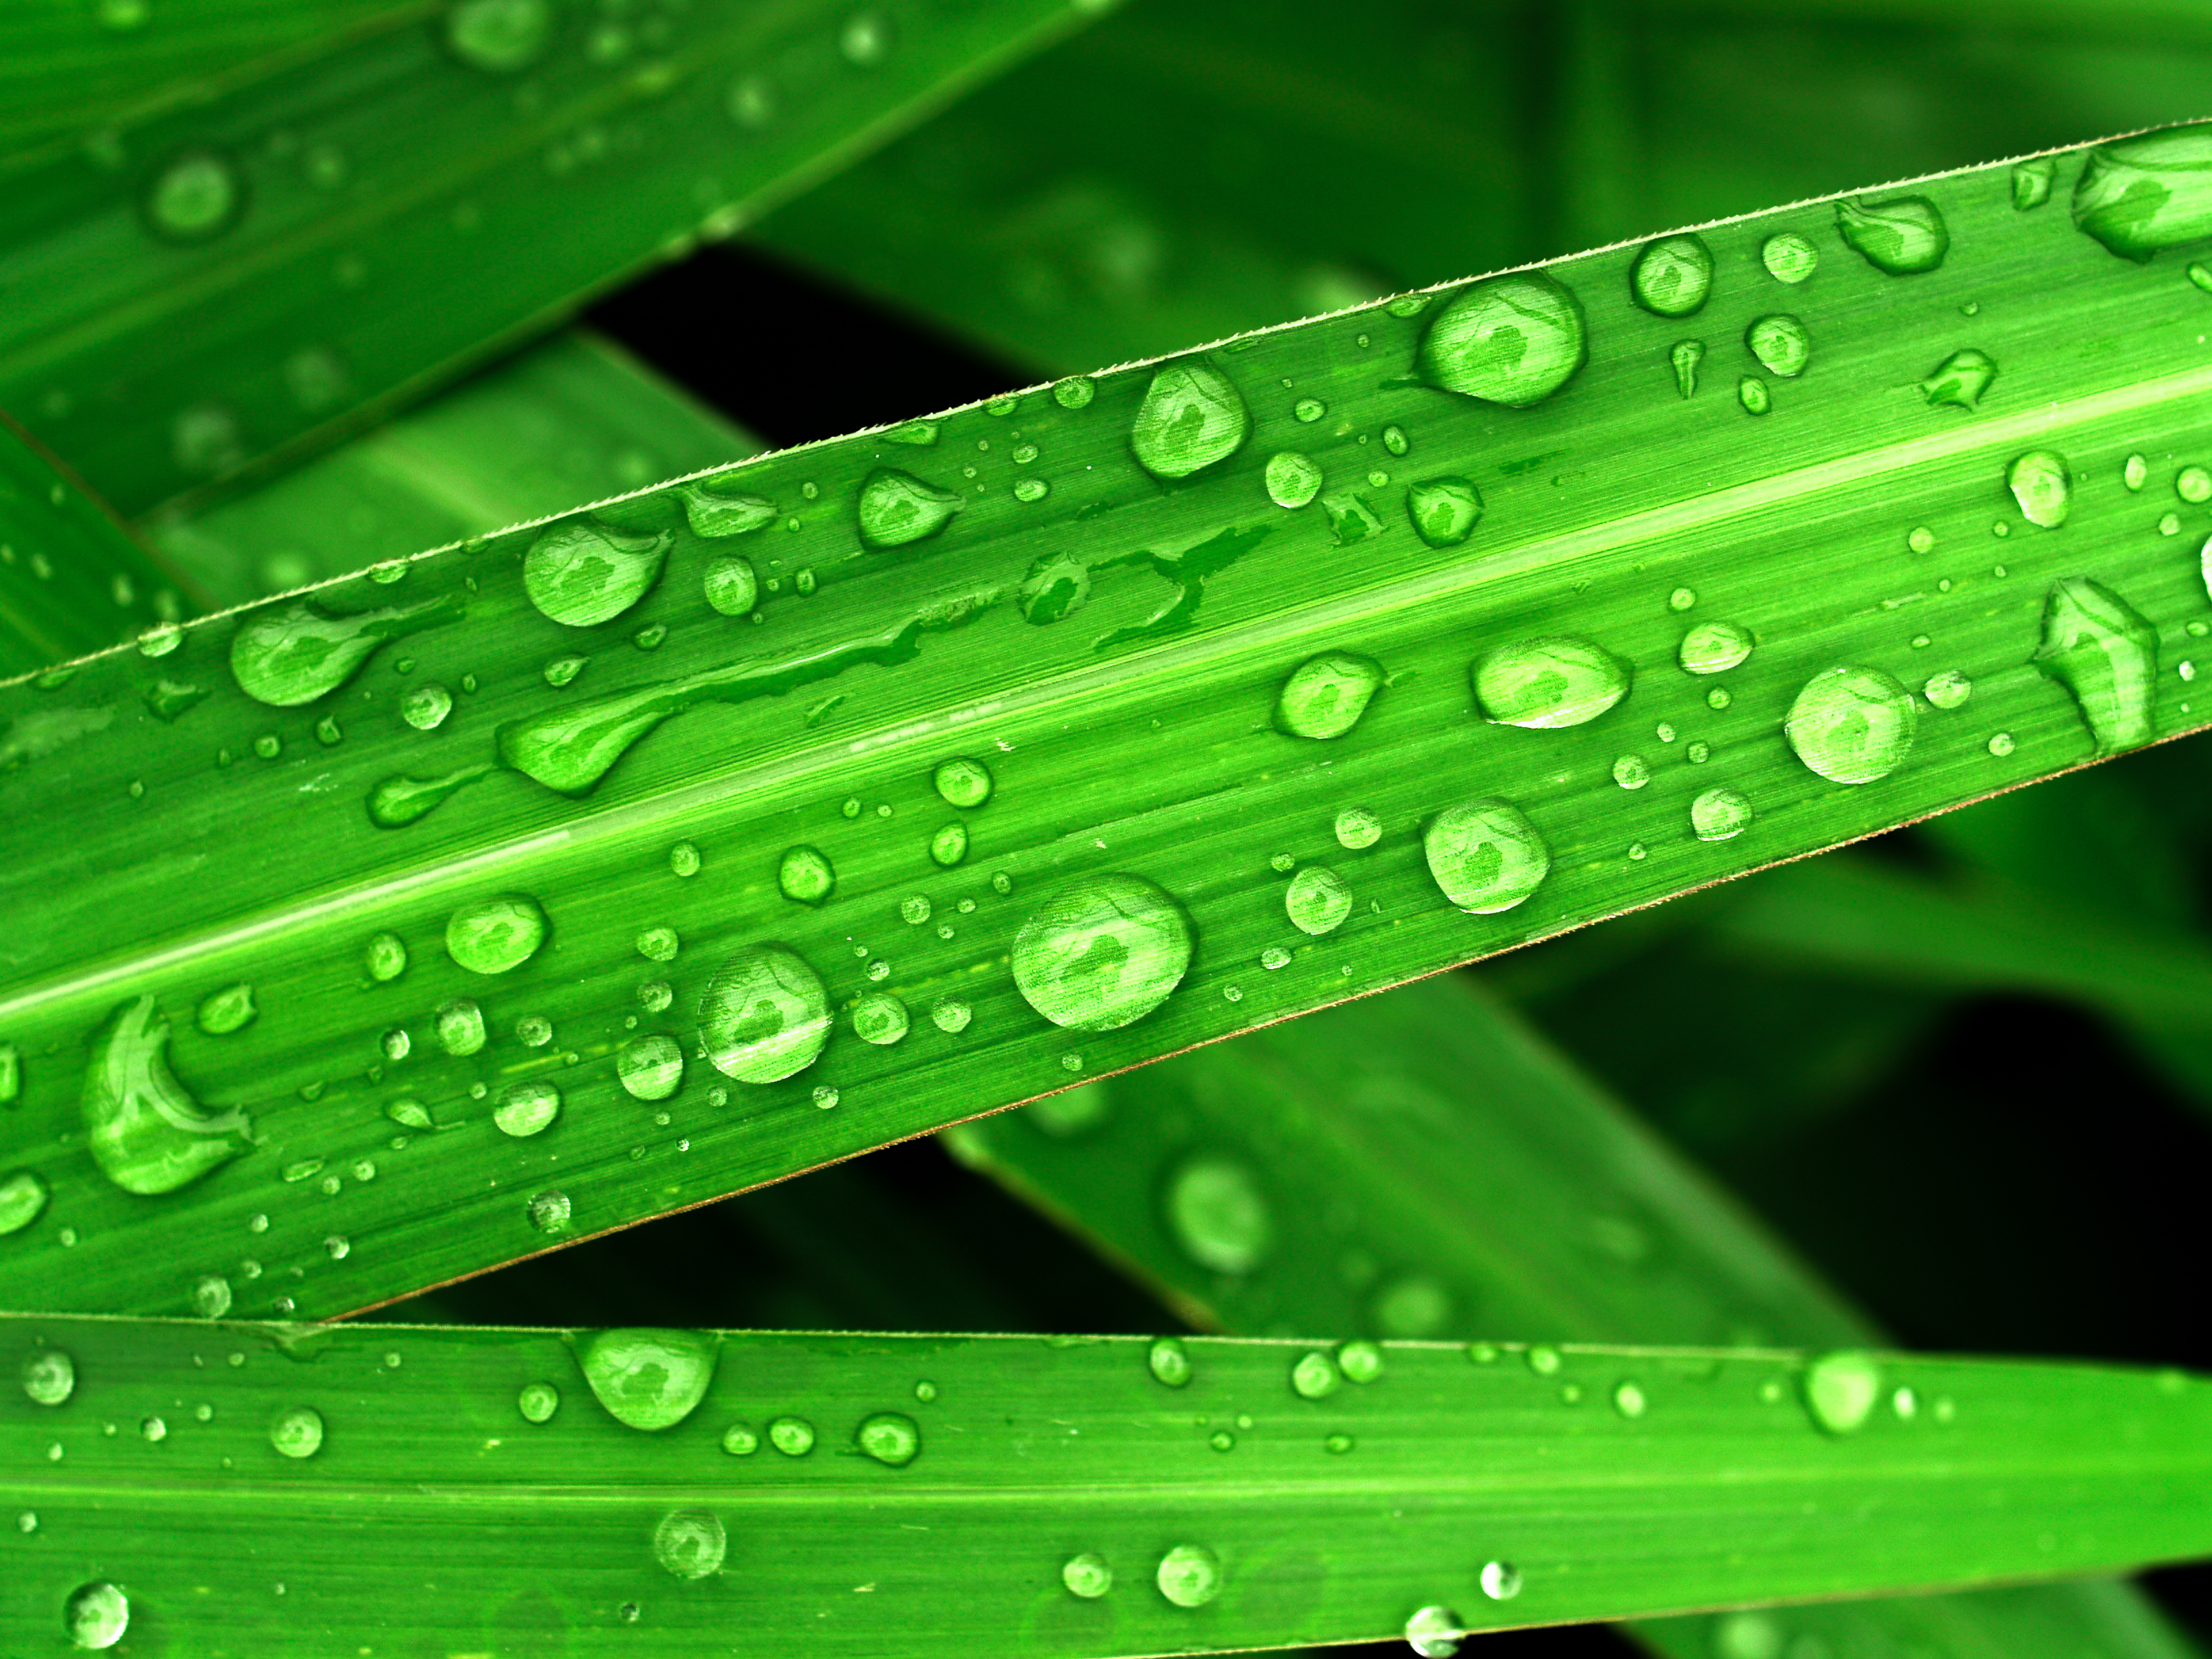
leaf, nature, water, green, freshness, dew, plant, background, wet, drop, bright, life, macro, fresh, natural, rain, environment, garden, summer, spring, growth, closeup, grass, purity, droplet, texture, flora, raindrop, liquid, abstract, moisture, macro photography, close up, plant stem